Divorce (TV series)

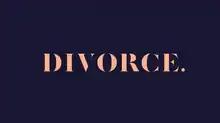

Divorce (styled as Divorce.) is an American comedy-drama television series created by Sharon Horgan, set in Hastings-on-Hudson, New York, and starring Sarah Jessica Parker and Thomas Haden Church as a middle-aged divorcing couple. The series premiered on HBO on October 9, 2016. The pilot episode was written by Horgan and directed by Jesse Peretz. On November 14, 2016, HBO renewed the show for a second season, which premiered on January 14, 2018. On November 2, 2018, HBO renewed the show for a third season, which was later announced on its premiere date to be the final season.